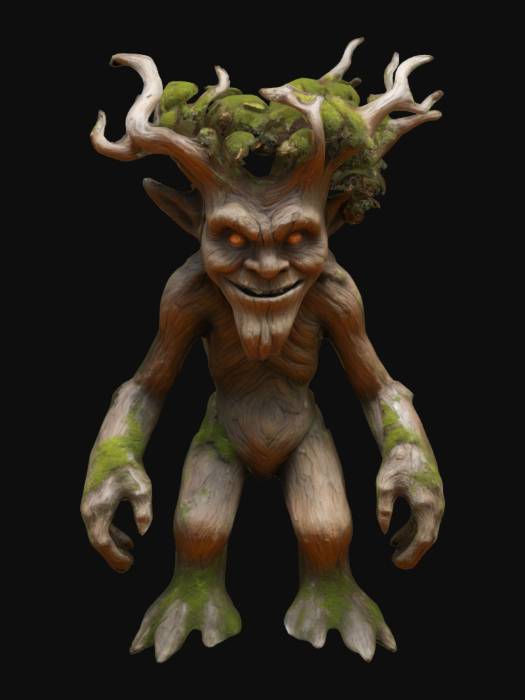
미적 점수 (1~10점): 8